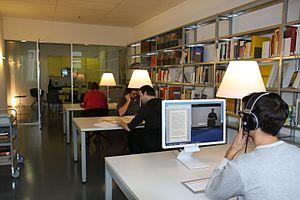
Les Archives historiques et bibliothèque des PTT, ou Archives des PTT, constituent les archives d’entreprise des PTT de Suisse. En 1997, les PTT ont été privatisés et scindés en La Poste et Swisscom.
Cette liste présente la moitié des biens culturels d'importance nationale dans le canton de Berne. Cette liste correspond à l'édition 2009 de l'Inventaire Suisse des biens culturels d'importance nationale pour le canton de Berne. Il est trié par commune et inclus : 345 bâtiments séparés, 43 collections et 30 sites archéologiques et 4 cas particuliers.